Vancouver Art Gallery

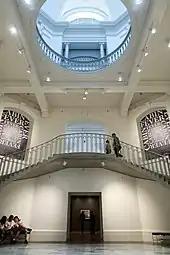
Void stairs inside the building. Completed in 1906, the building was later designated as a National Historic Site in 1980.

The art museum is in the former provincial courthouse for Vancouver. The neoclassical building was designed by Francis Rattenbury after winning a design competition in 1905. The building was opened as a provincial courthouse in 1911, and operated as such until 1979, with the provincial courts moved to the Law Courts south of the building. The building was designated the Former Vancouver Law Courts National Historic Site of Canada in 1980. Both the main and annex portions of the building are also designated "A" heritage structures by the municipal government. The Vancouver Art Gallery moved into the former courthouse in 1983.